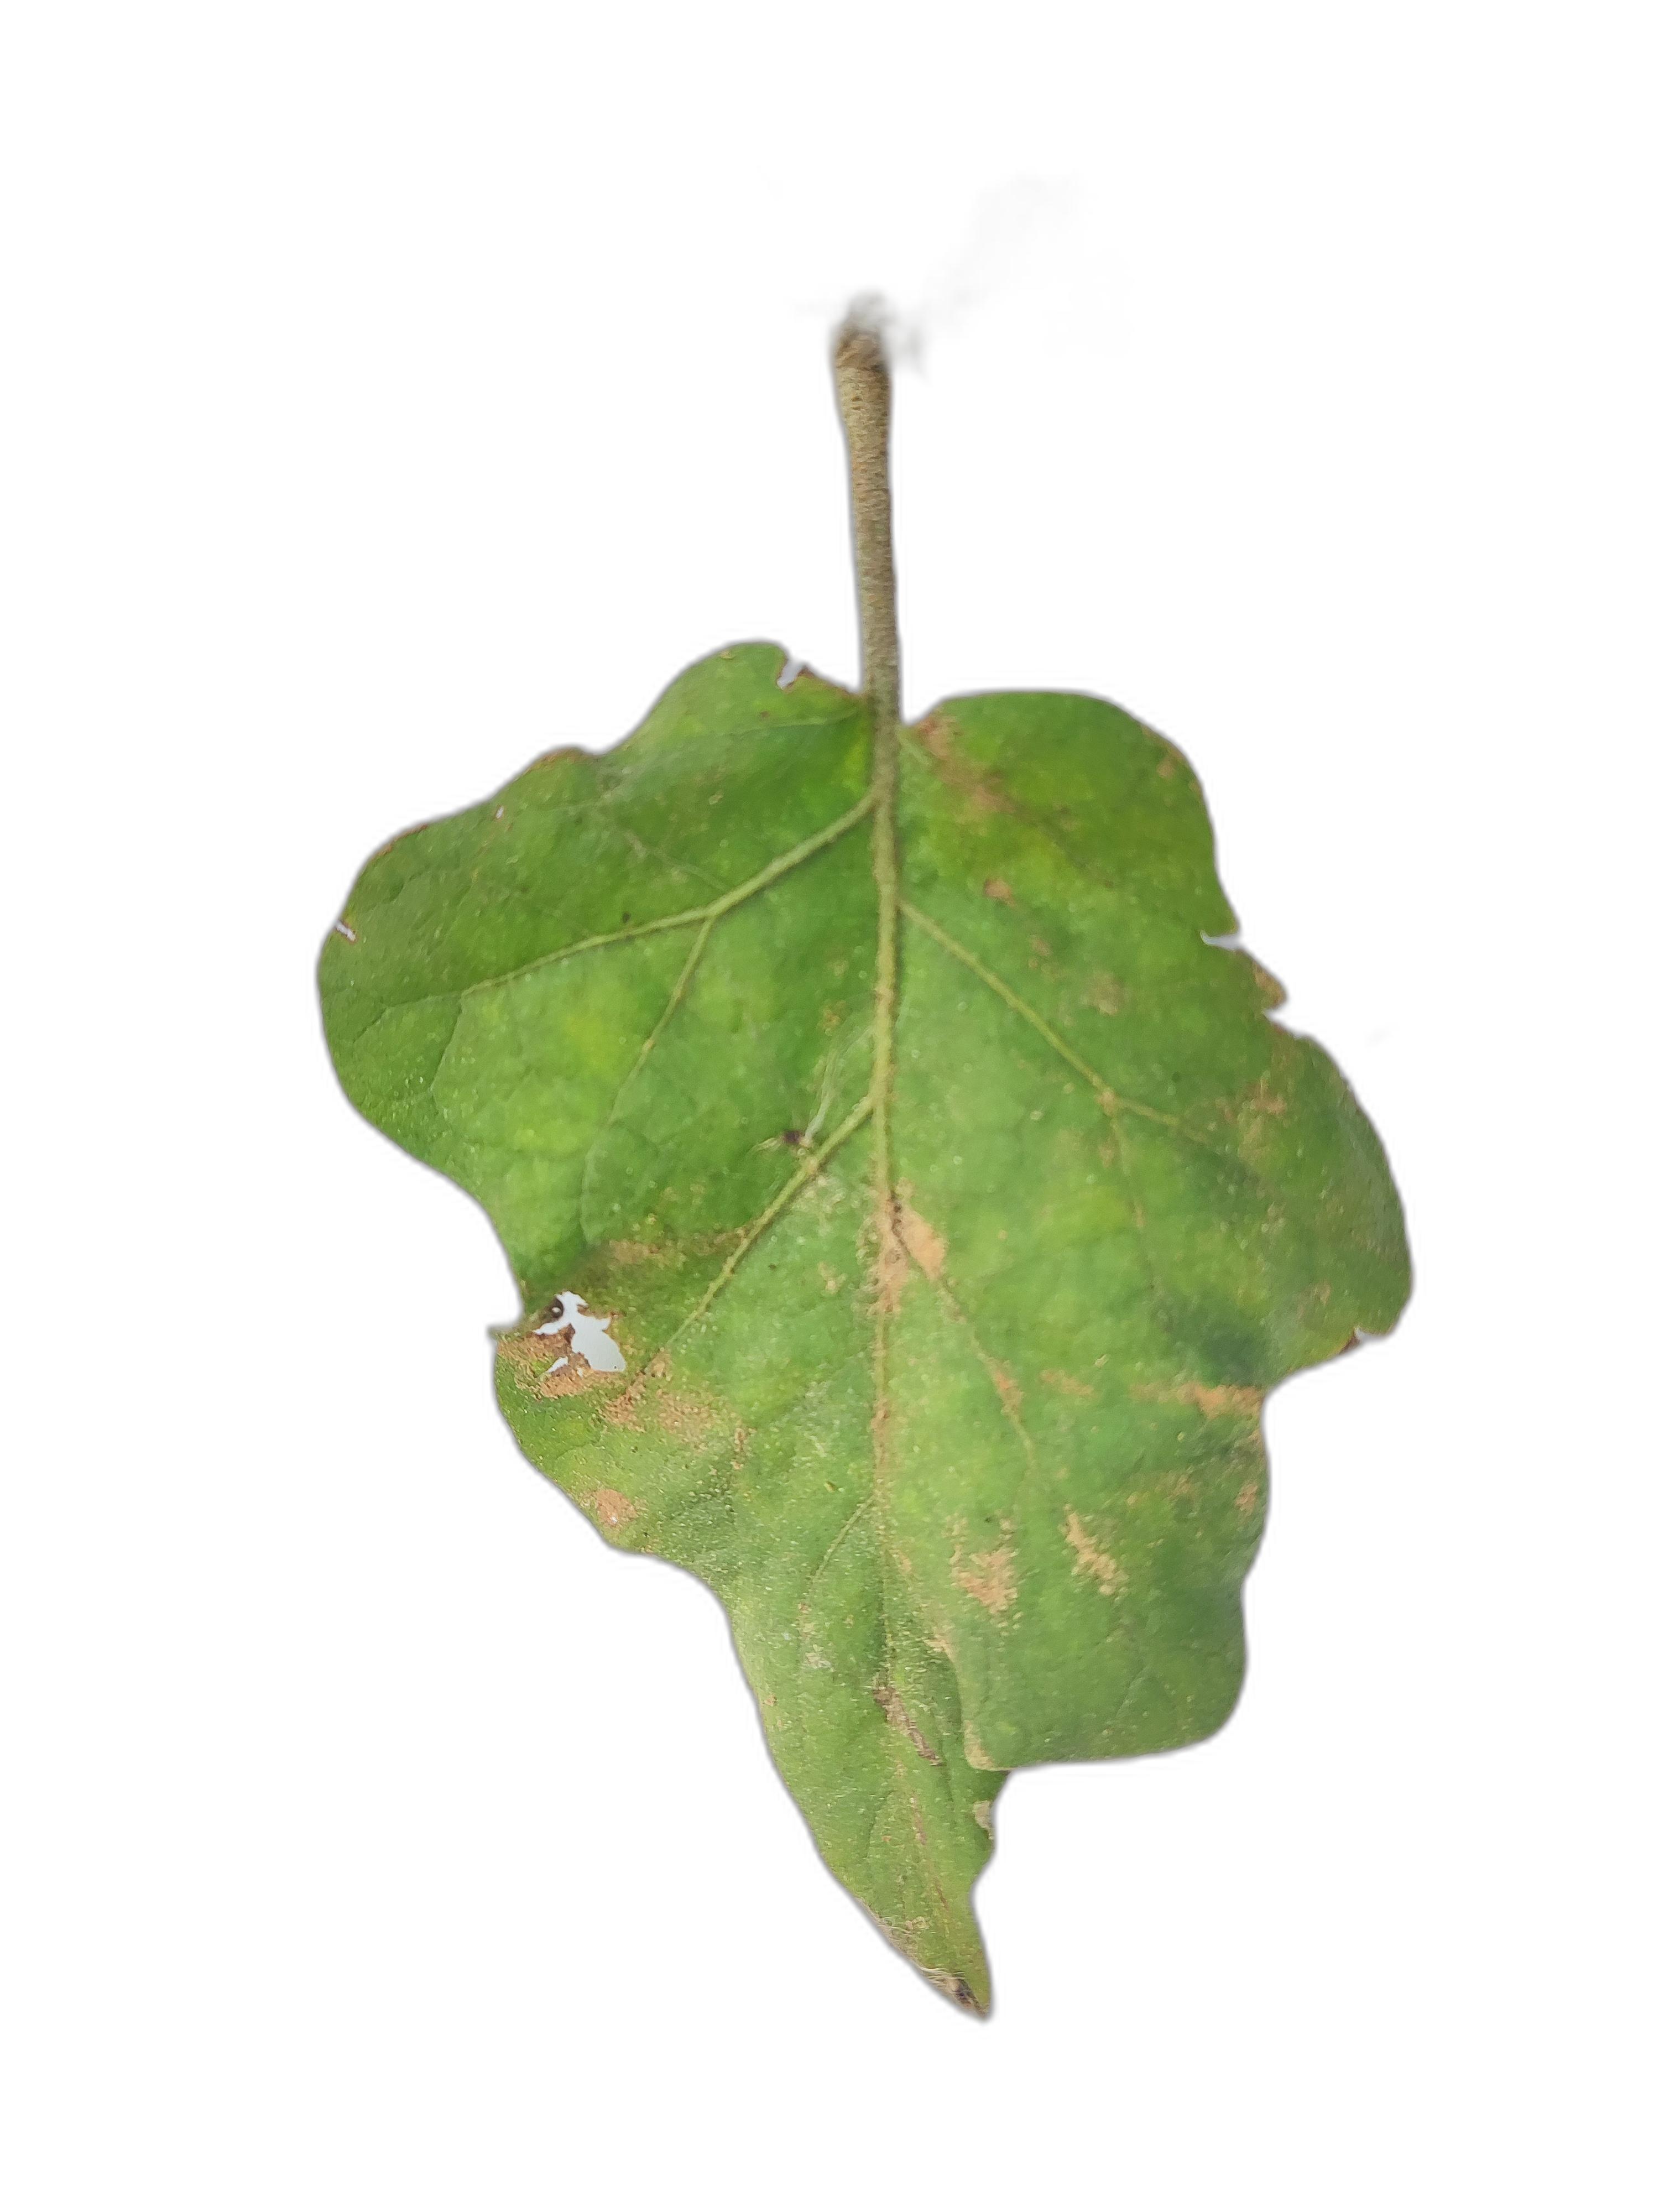
Label: Leaf Spot Disease